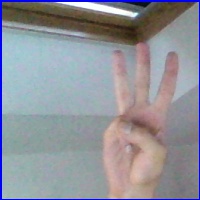
Letra: W